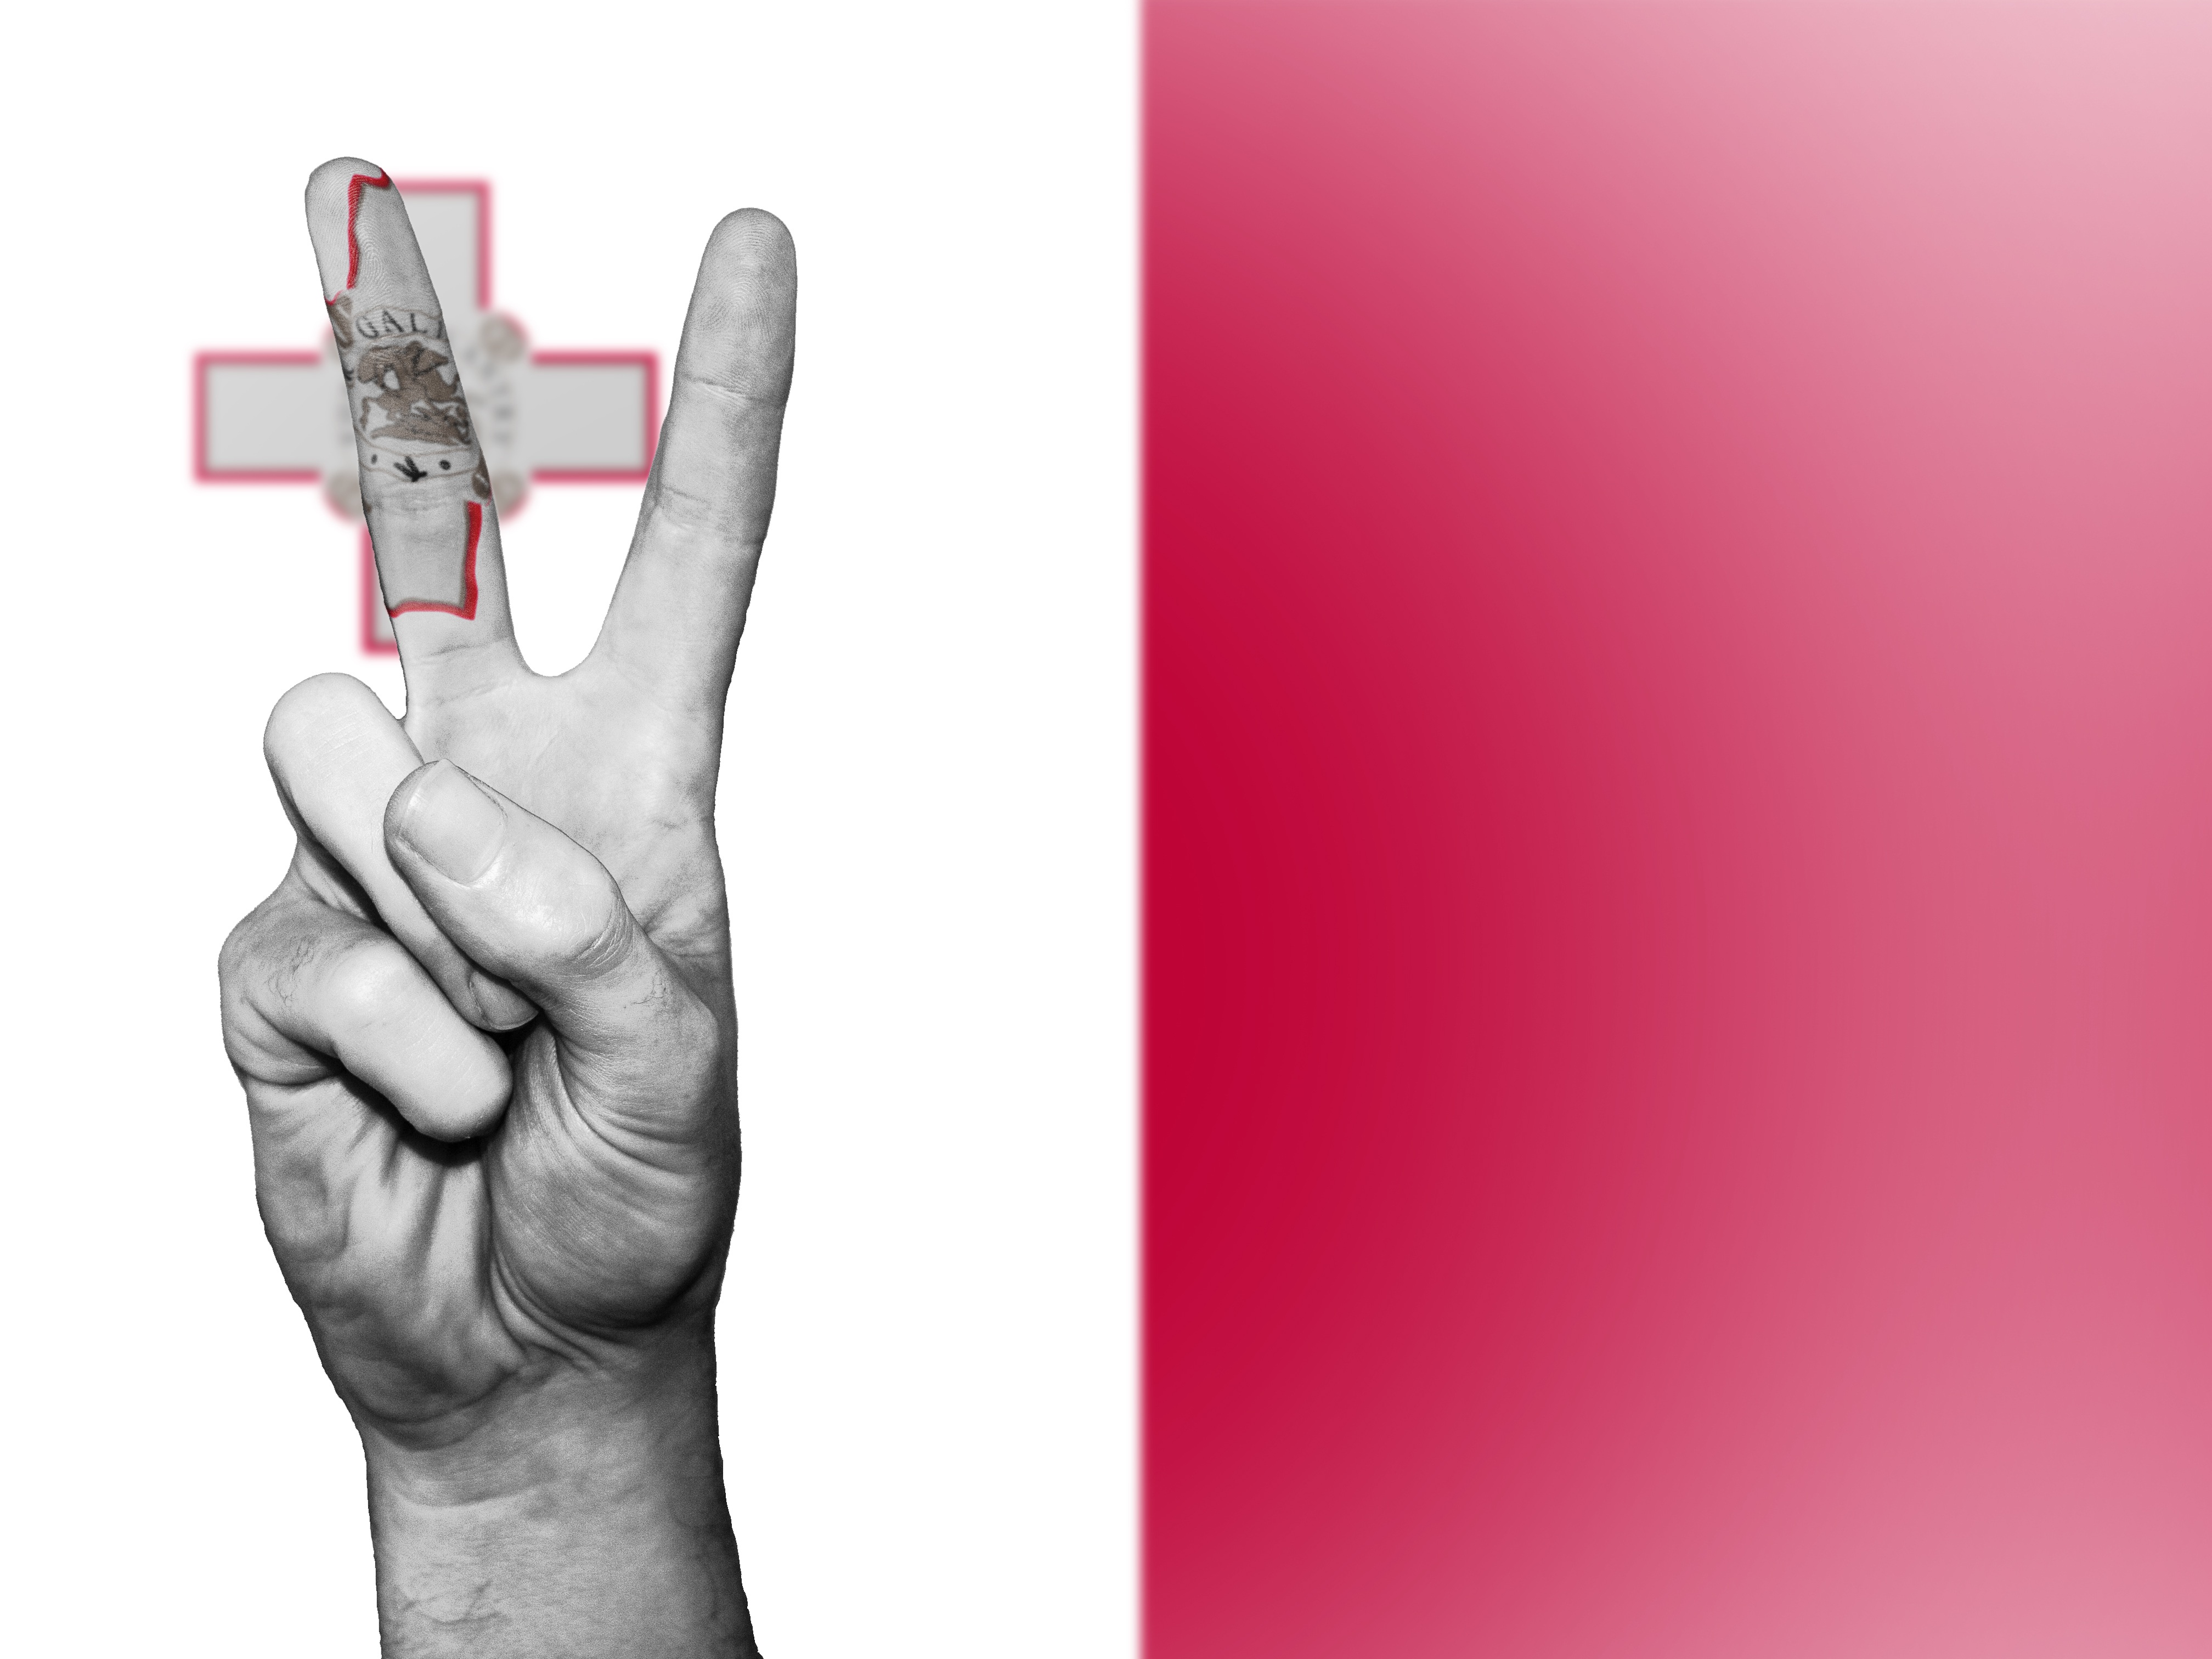
hand, country, travel, finger, symbol, banner, flag, peace, tourism, arm, muscle, human body, national, colors, background, state, malta, organ, icon, nation, thumb, ensign, sense